Preston railway station, Melbourne

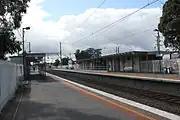
Northbound view from the former ground level Platform 2, August 2015

Preston station opened on 8 October 1889, when the Inner Circle line was extended from North Fitzroy to Reservoir. Preston station, like the suburb itself, was named after Preston in Sussex, England. The name was chosen by Edward Wood, who was originally from Sussex and, in 1850, opened a general store at the corner of the current day intersection of High and Wood Streets.